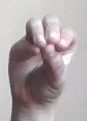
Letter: ha